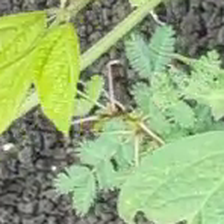
Weed species: Dwarf_cassia_(Chamaecrista pumila)